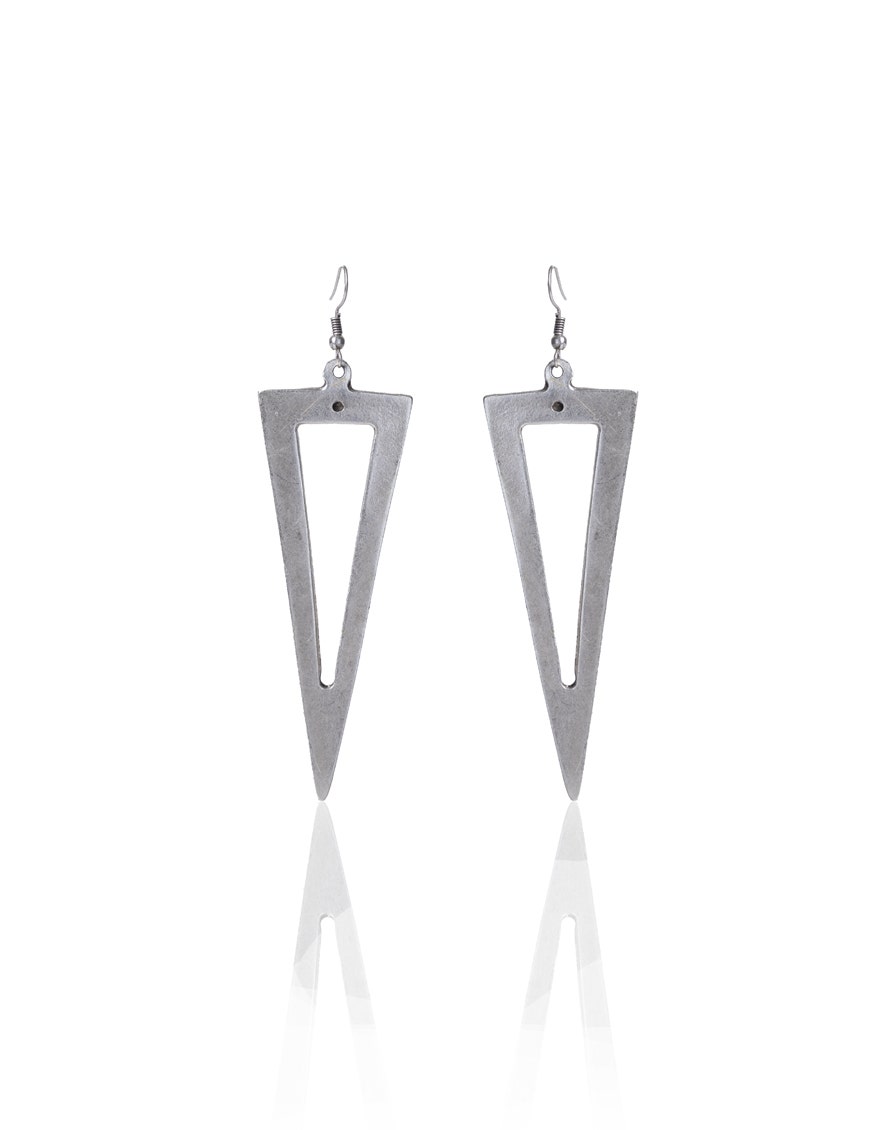
silver triangle drop earring